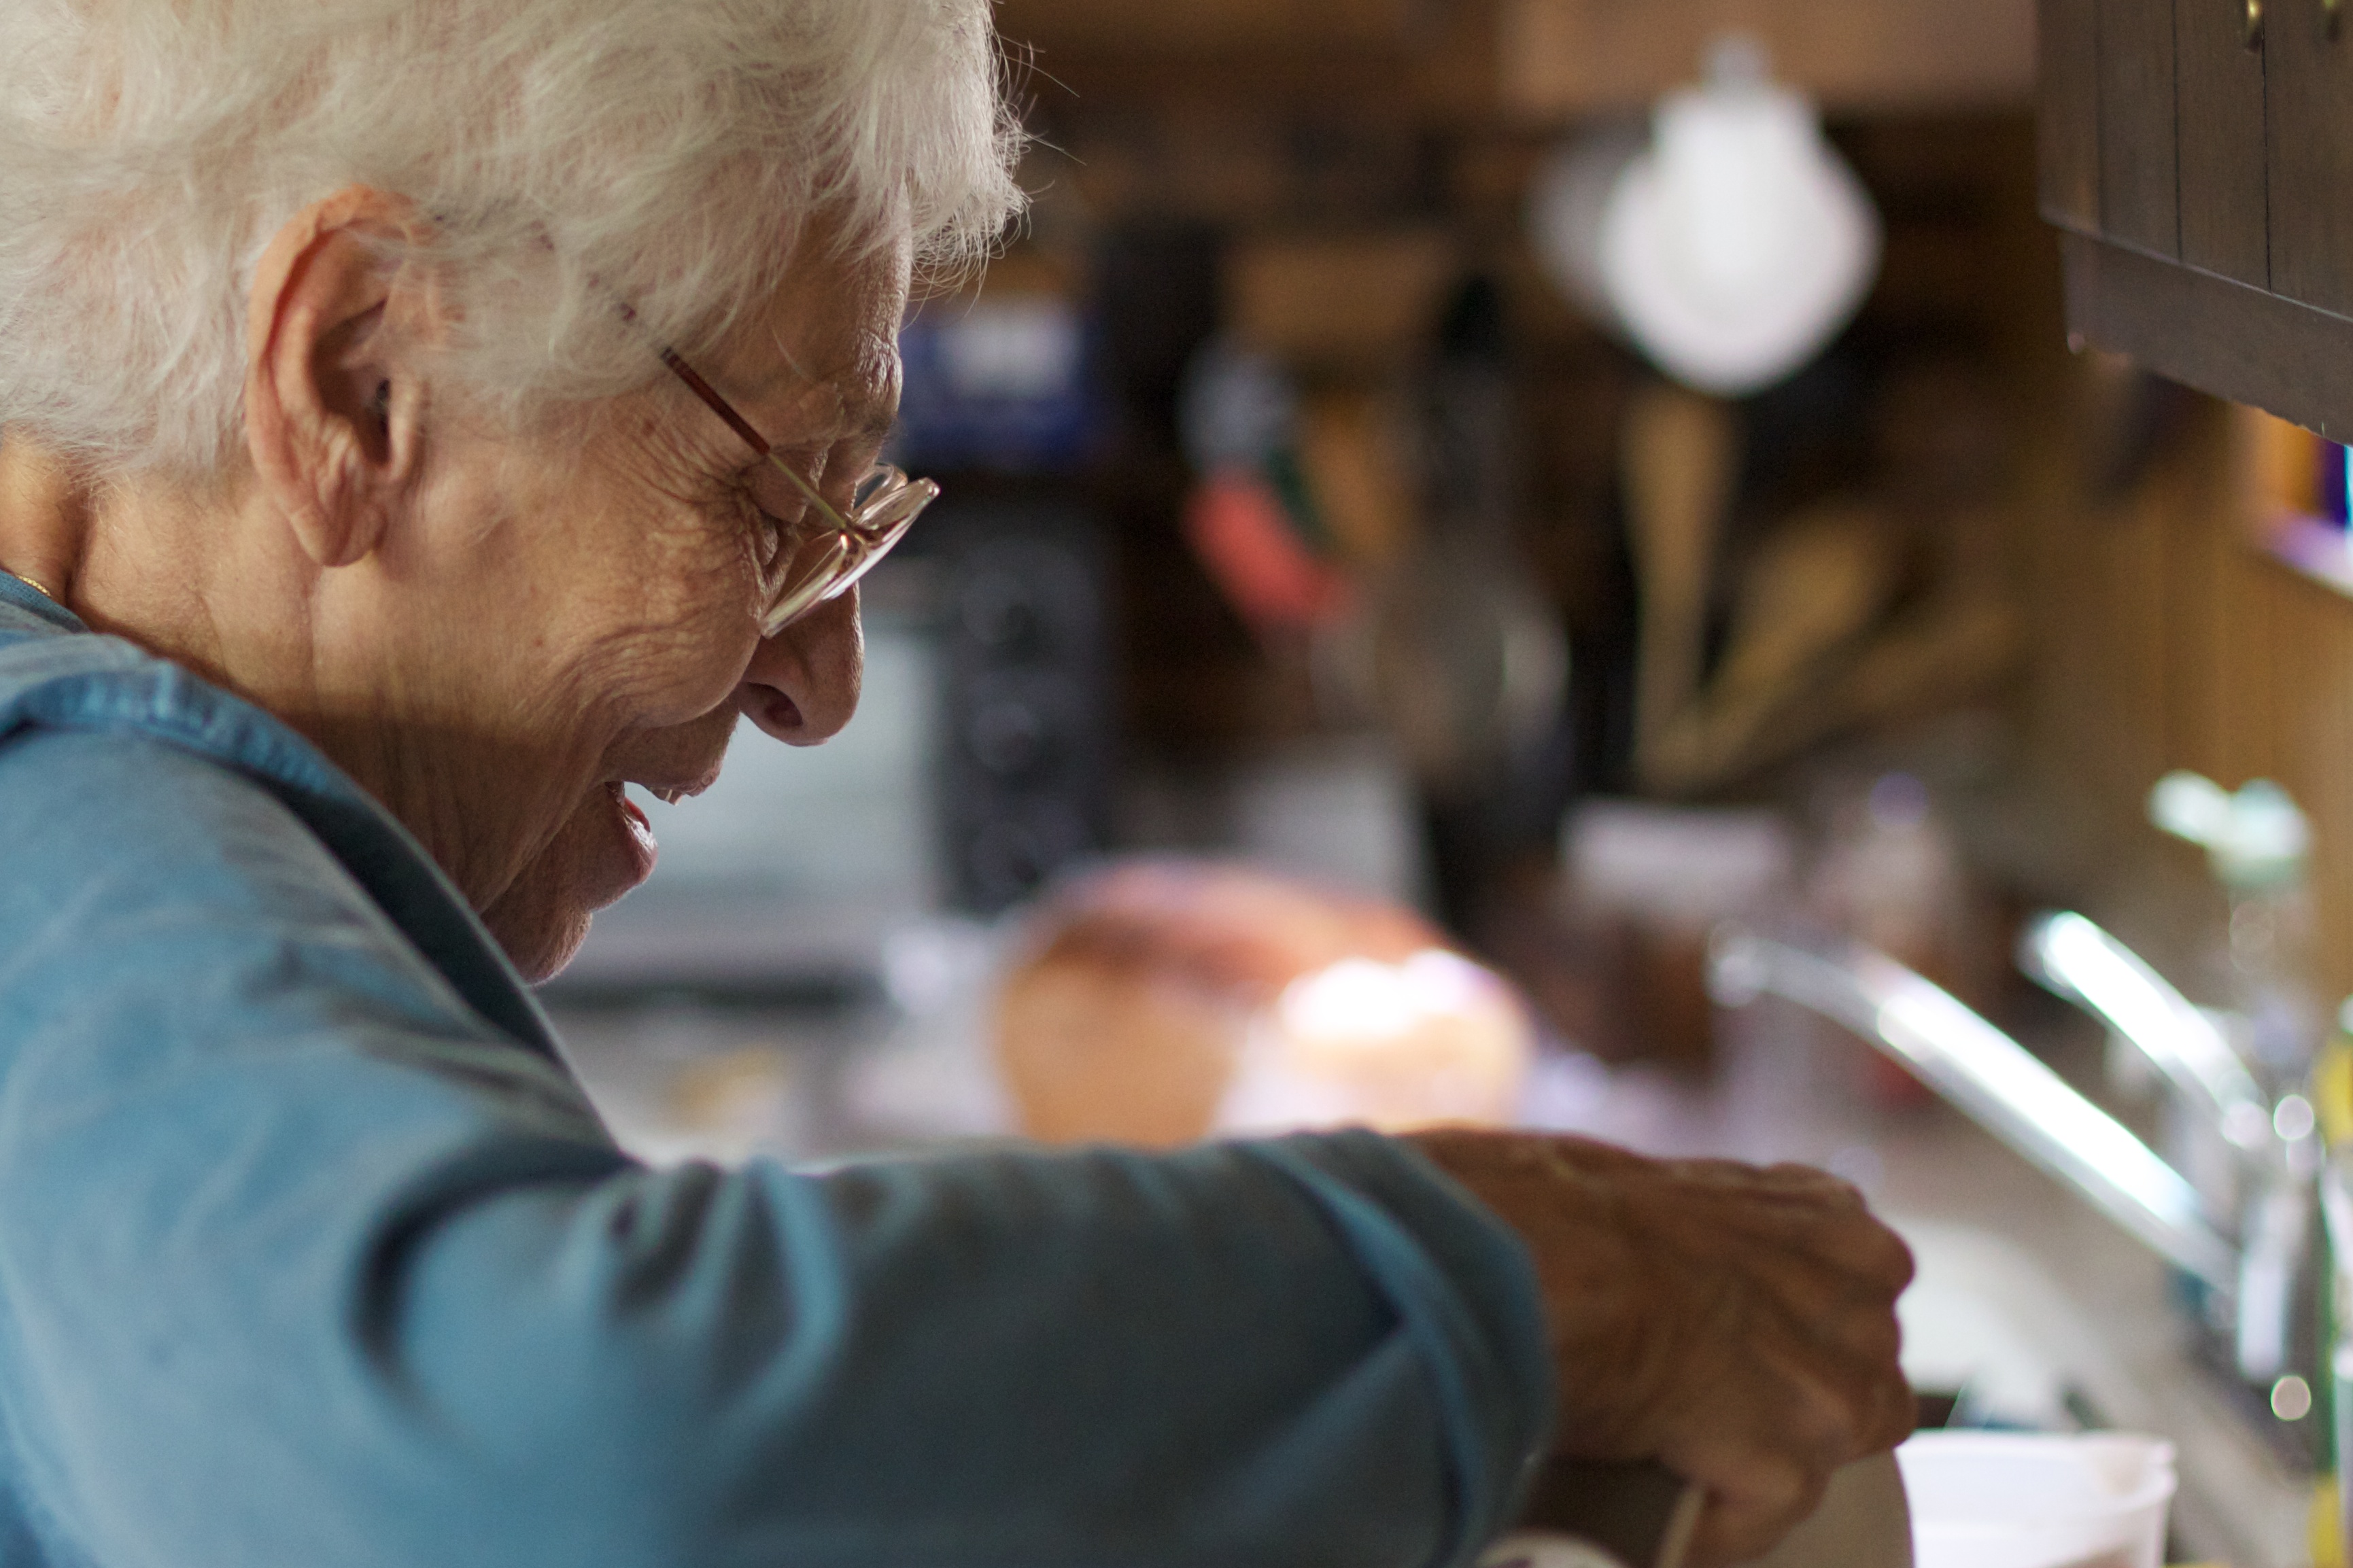
man, person, meal, senior citizen, sense